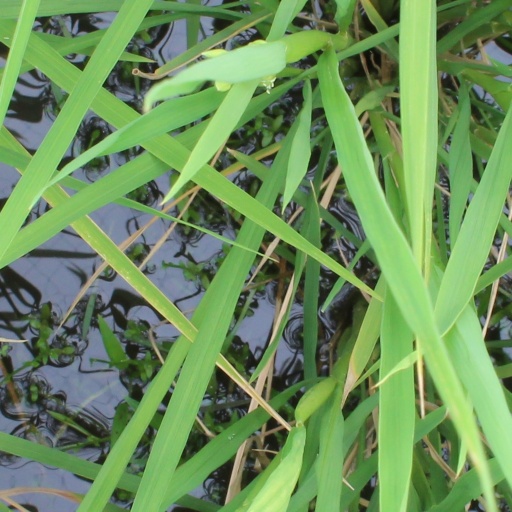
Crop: rice